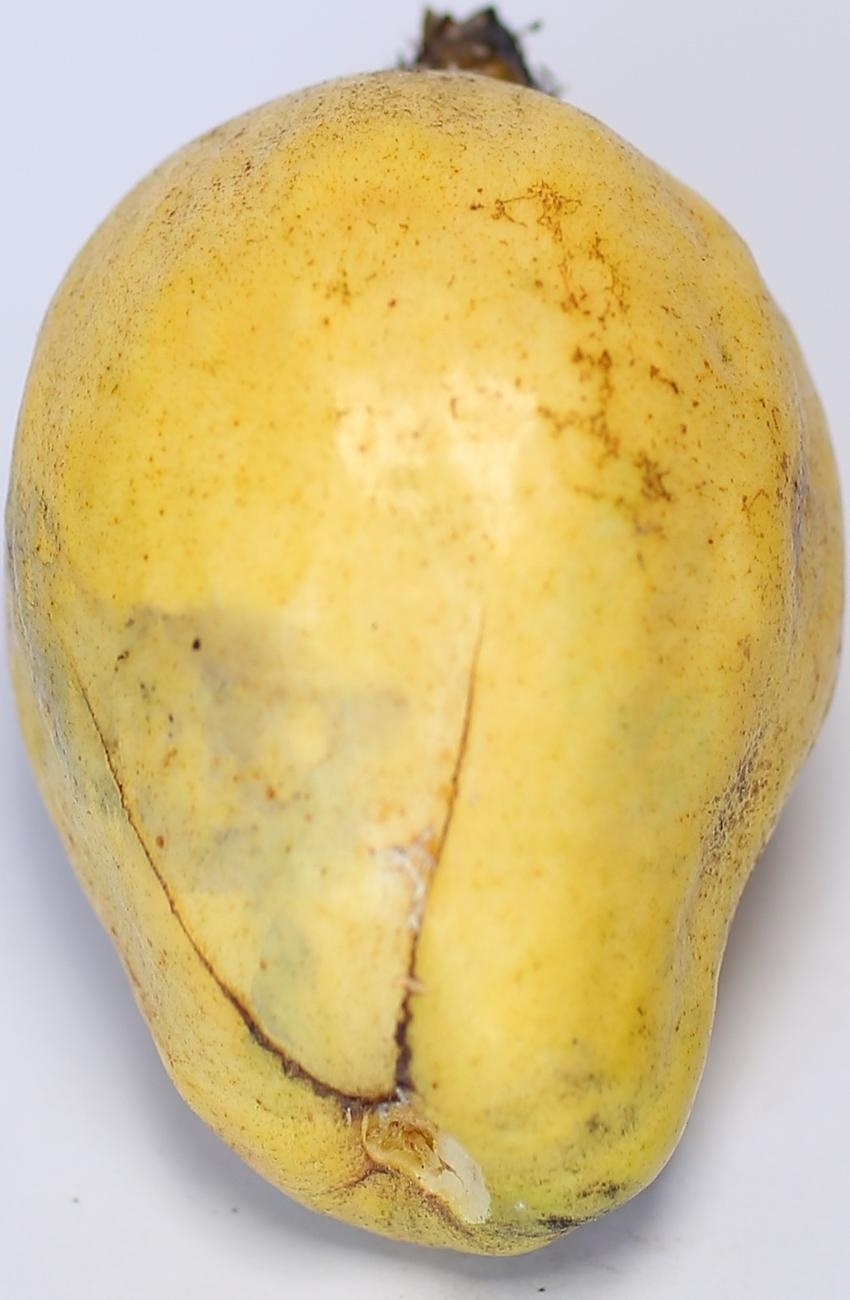
Maturity: ripe
Variety: thadhrami